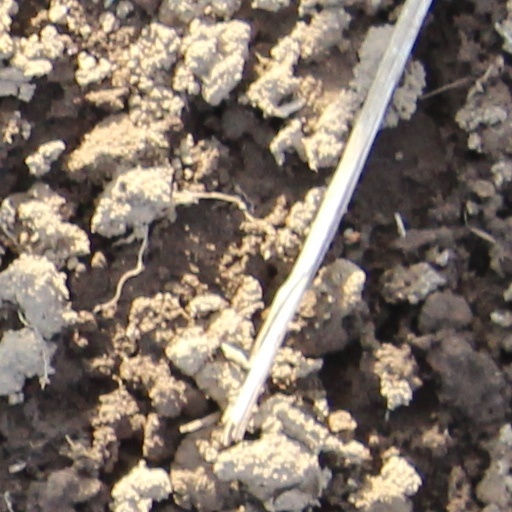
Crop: wheat